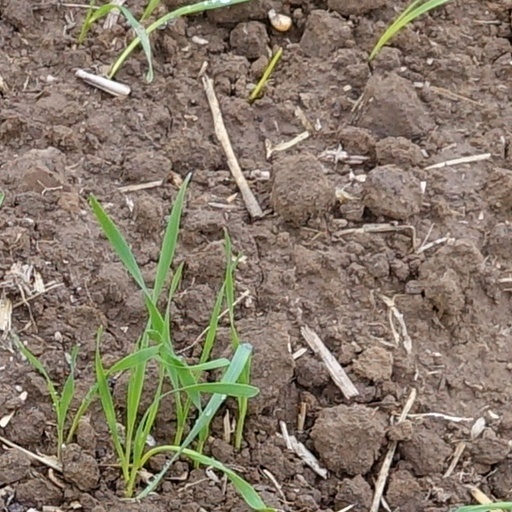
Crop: wheat